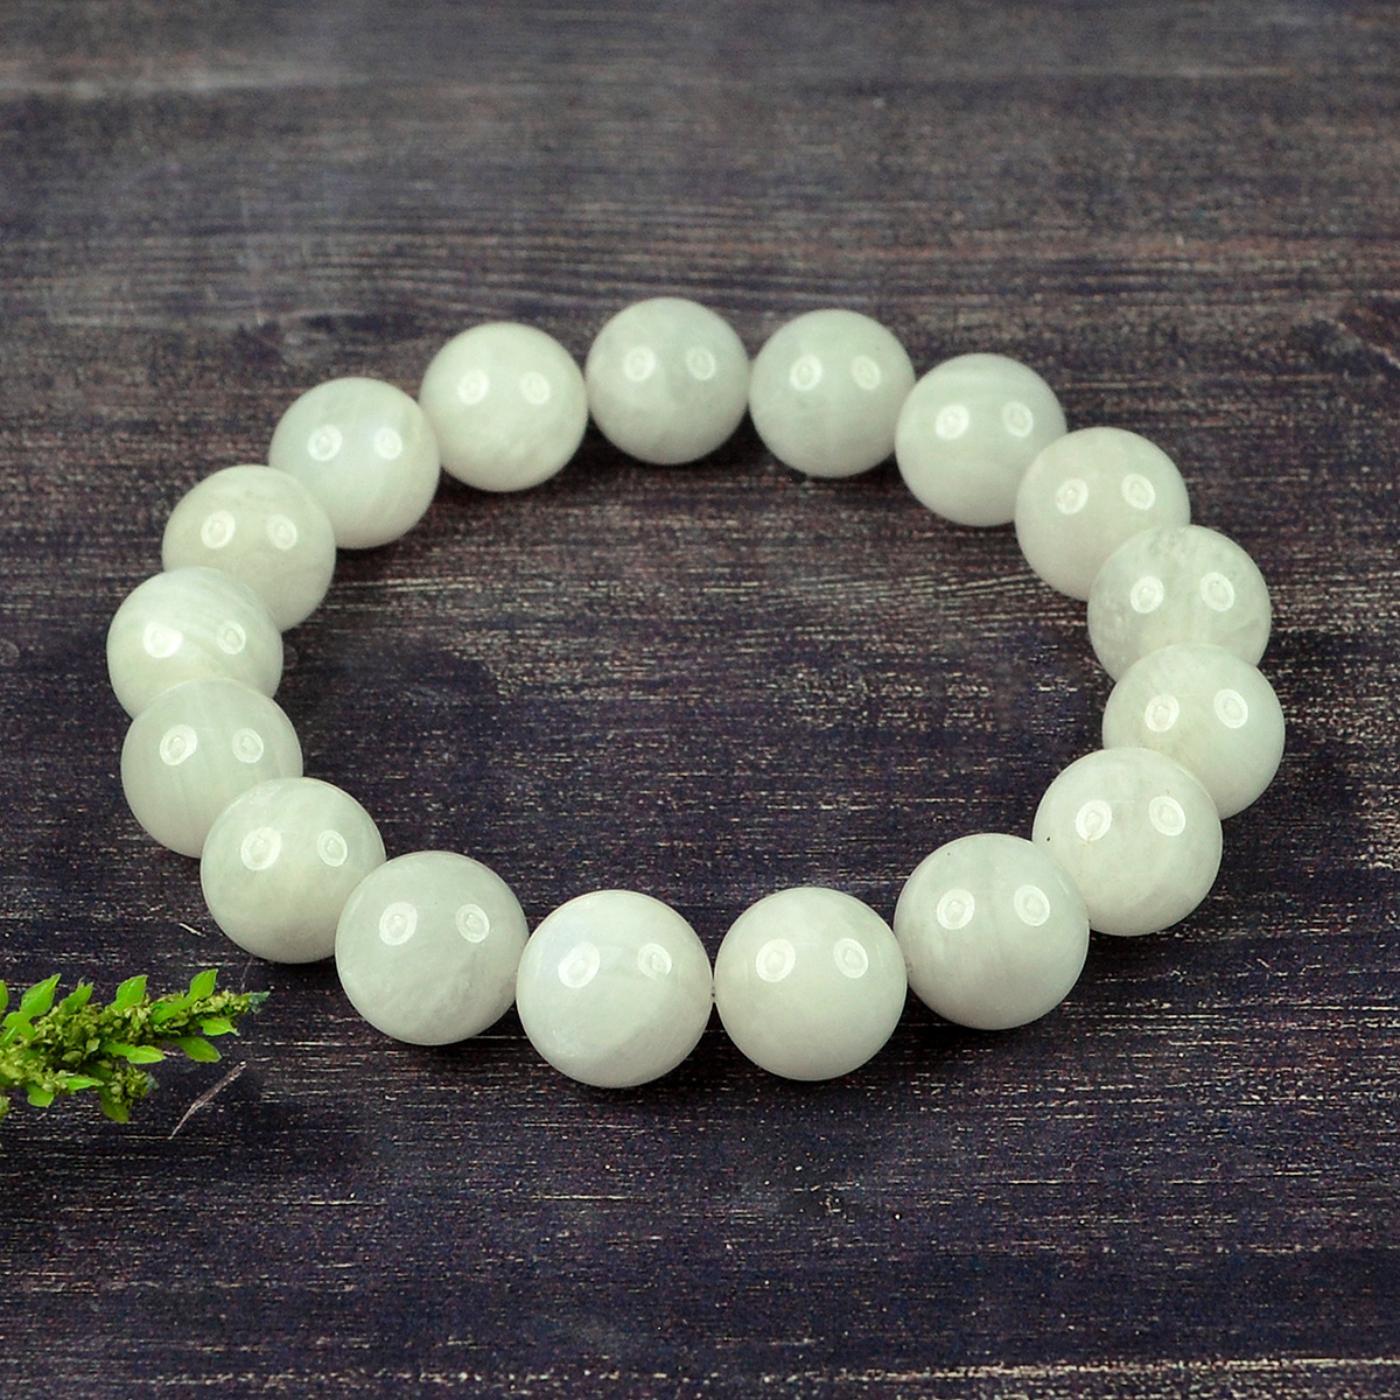
Reiki Crystal Products AAA Rainbow Moonstone Round Bead 12mm Bracelet For Reiki And Crystal Healing
Type: Bracelets & Bangles
Brand: Reiki Crystal Products
Price: Rs. 2275
Stretchable Elastic Handmade Natural Crystal Stone Bracelet | Diameter : 2.5 Inch.| Stone Size - 12 mm Bead| Shape - Round. Charged By Reiki Grand Master & Vastu Expert
Features: Stretchable Elastic Natural Crystal Stone Bracelet | Diameter : 2.5 Inch.| Stone Size â€“ 12 mm Beads | Shape - Round. Charged By Reiki Grand Master & Vastu Expert,Natural Healing Stone Bracelet for Reiki Healing, Crystal Healing, Numerology, Tarot, Astrology & Feng Shui,100% Authentic, Original and Natural Healing Stone / Crystal Bracelet - small holes, crack marks on the surface or inside the stones are often visible,Material : Natural Healing Stones See Images & Product Description For Healing Properties /Advantages,Reiki Healing Stone Bracelet for Men, Women, Boys, Girls, Best for Gifting & Personal Use.
Included: Pack Of 1 X AAA Rainbow Moonstone 12mm Bracelet